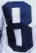
Number: 8